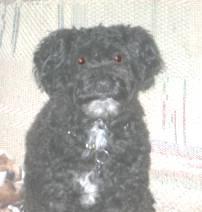
dog